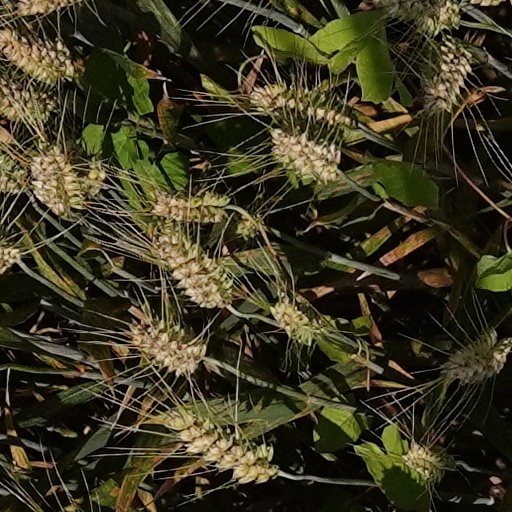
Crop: wheat